Pontryagin duality

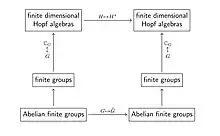
Duality for finite groups.

The theories of first type appeared later and the key example for them was the duality theory for finite groups. In this theory the category of finite groups is embedded by the operation formula_193 of taking group algebra formula_194 (over formula_195) into the category of finite dimensional Hopf algebras, so that the Pontryagin duality functor formula_196 turns into the operation formula_197 of taking the dual vector space (which is a duality functor in the category of finite dimensional Hopf algebras).